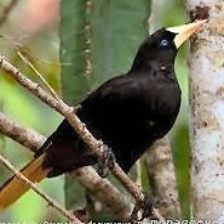
Species: CRESTED OROPENDOLA
Scientific name: PSAROCOLIUS DECUMANUS